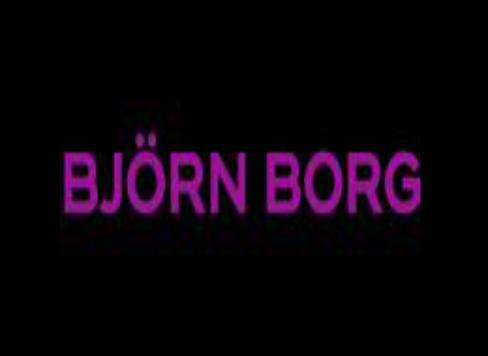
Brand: Bjorn Borg
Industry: Clothes